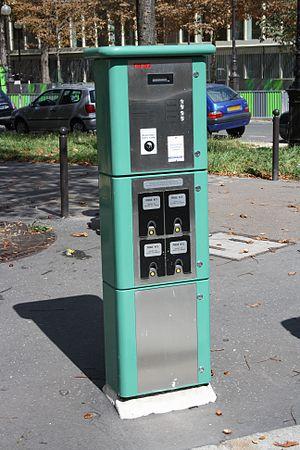
Borne de recharge de véhicule électrique à Paris en France
Une station de recharge de véhicules est une infrastructure équipée d'une — ou plusieurs — borne de recharge permettant la recharge des véhicules électriques. La borne comporte au minimum un point de charge qui est matérialisé par un socle de prise. Une borne peut comporter deux points de charge et il existe des bornes doubles qui comportent donc quatre points de charge.